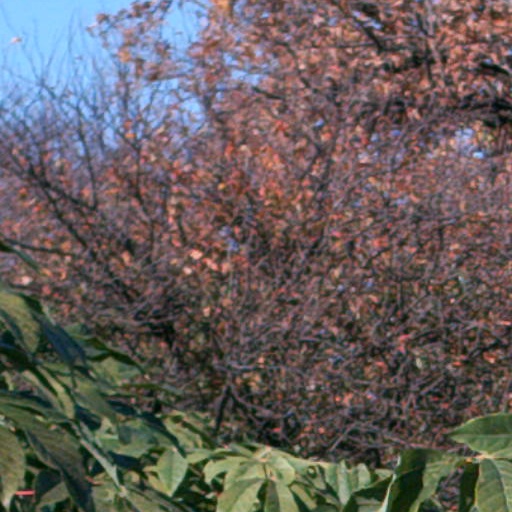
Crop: cassava